Alexander IRL

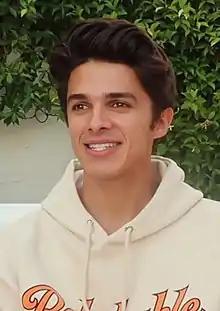
Read caption

On July 20, 2016, Dave McNary of "Variety" announced that Kress and Rivera, both being internet personalities, would be starring in an independent teen comedy film titled "Alexander IRL", which would start shooting the same week of publication in Los Angeles. K. Asher Levin, the film's director, adapted a screenplay by Brandon Cohen. Rob Fishman, Levin and Rivera become the film's producers. The production team said that they will also be partnering with GE and startups BarkBox, Jack Threads, and Warby Parker. In an interview with director of innovation San Olstein, he said that the film is experimental to GE, and that it makes the industrial internet of things more relatable to a much younger segment than they usually reach out to. They were introduced to the film's synopsis by Fishman.